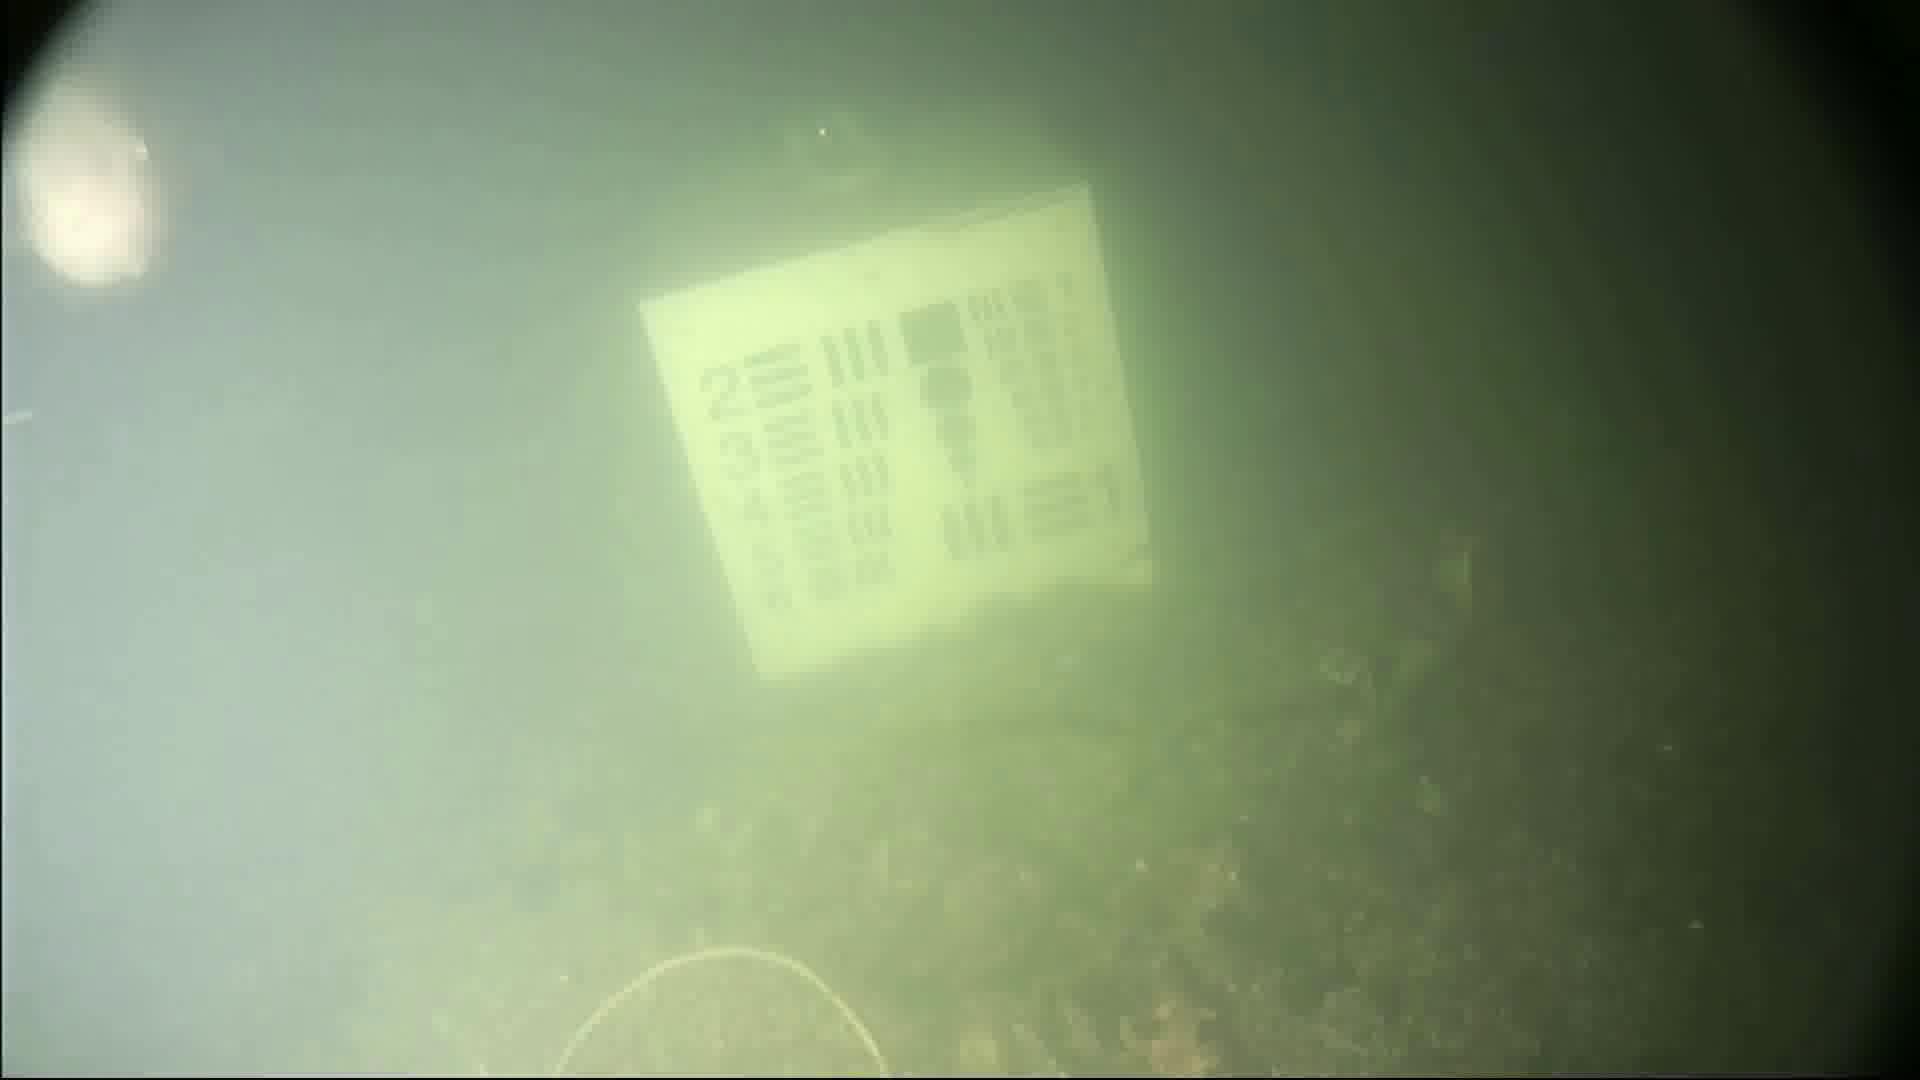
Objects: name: fish